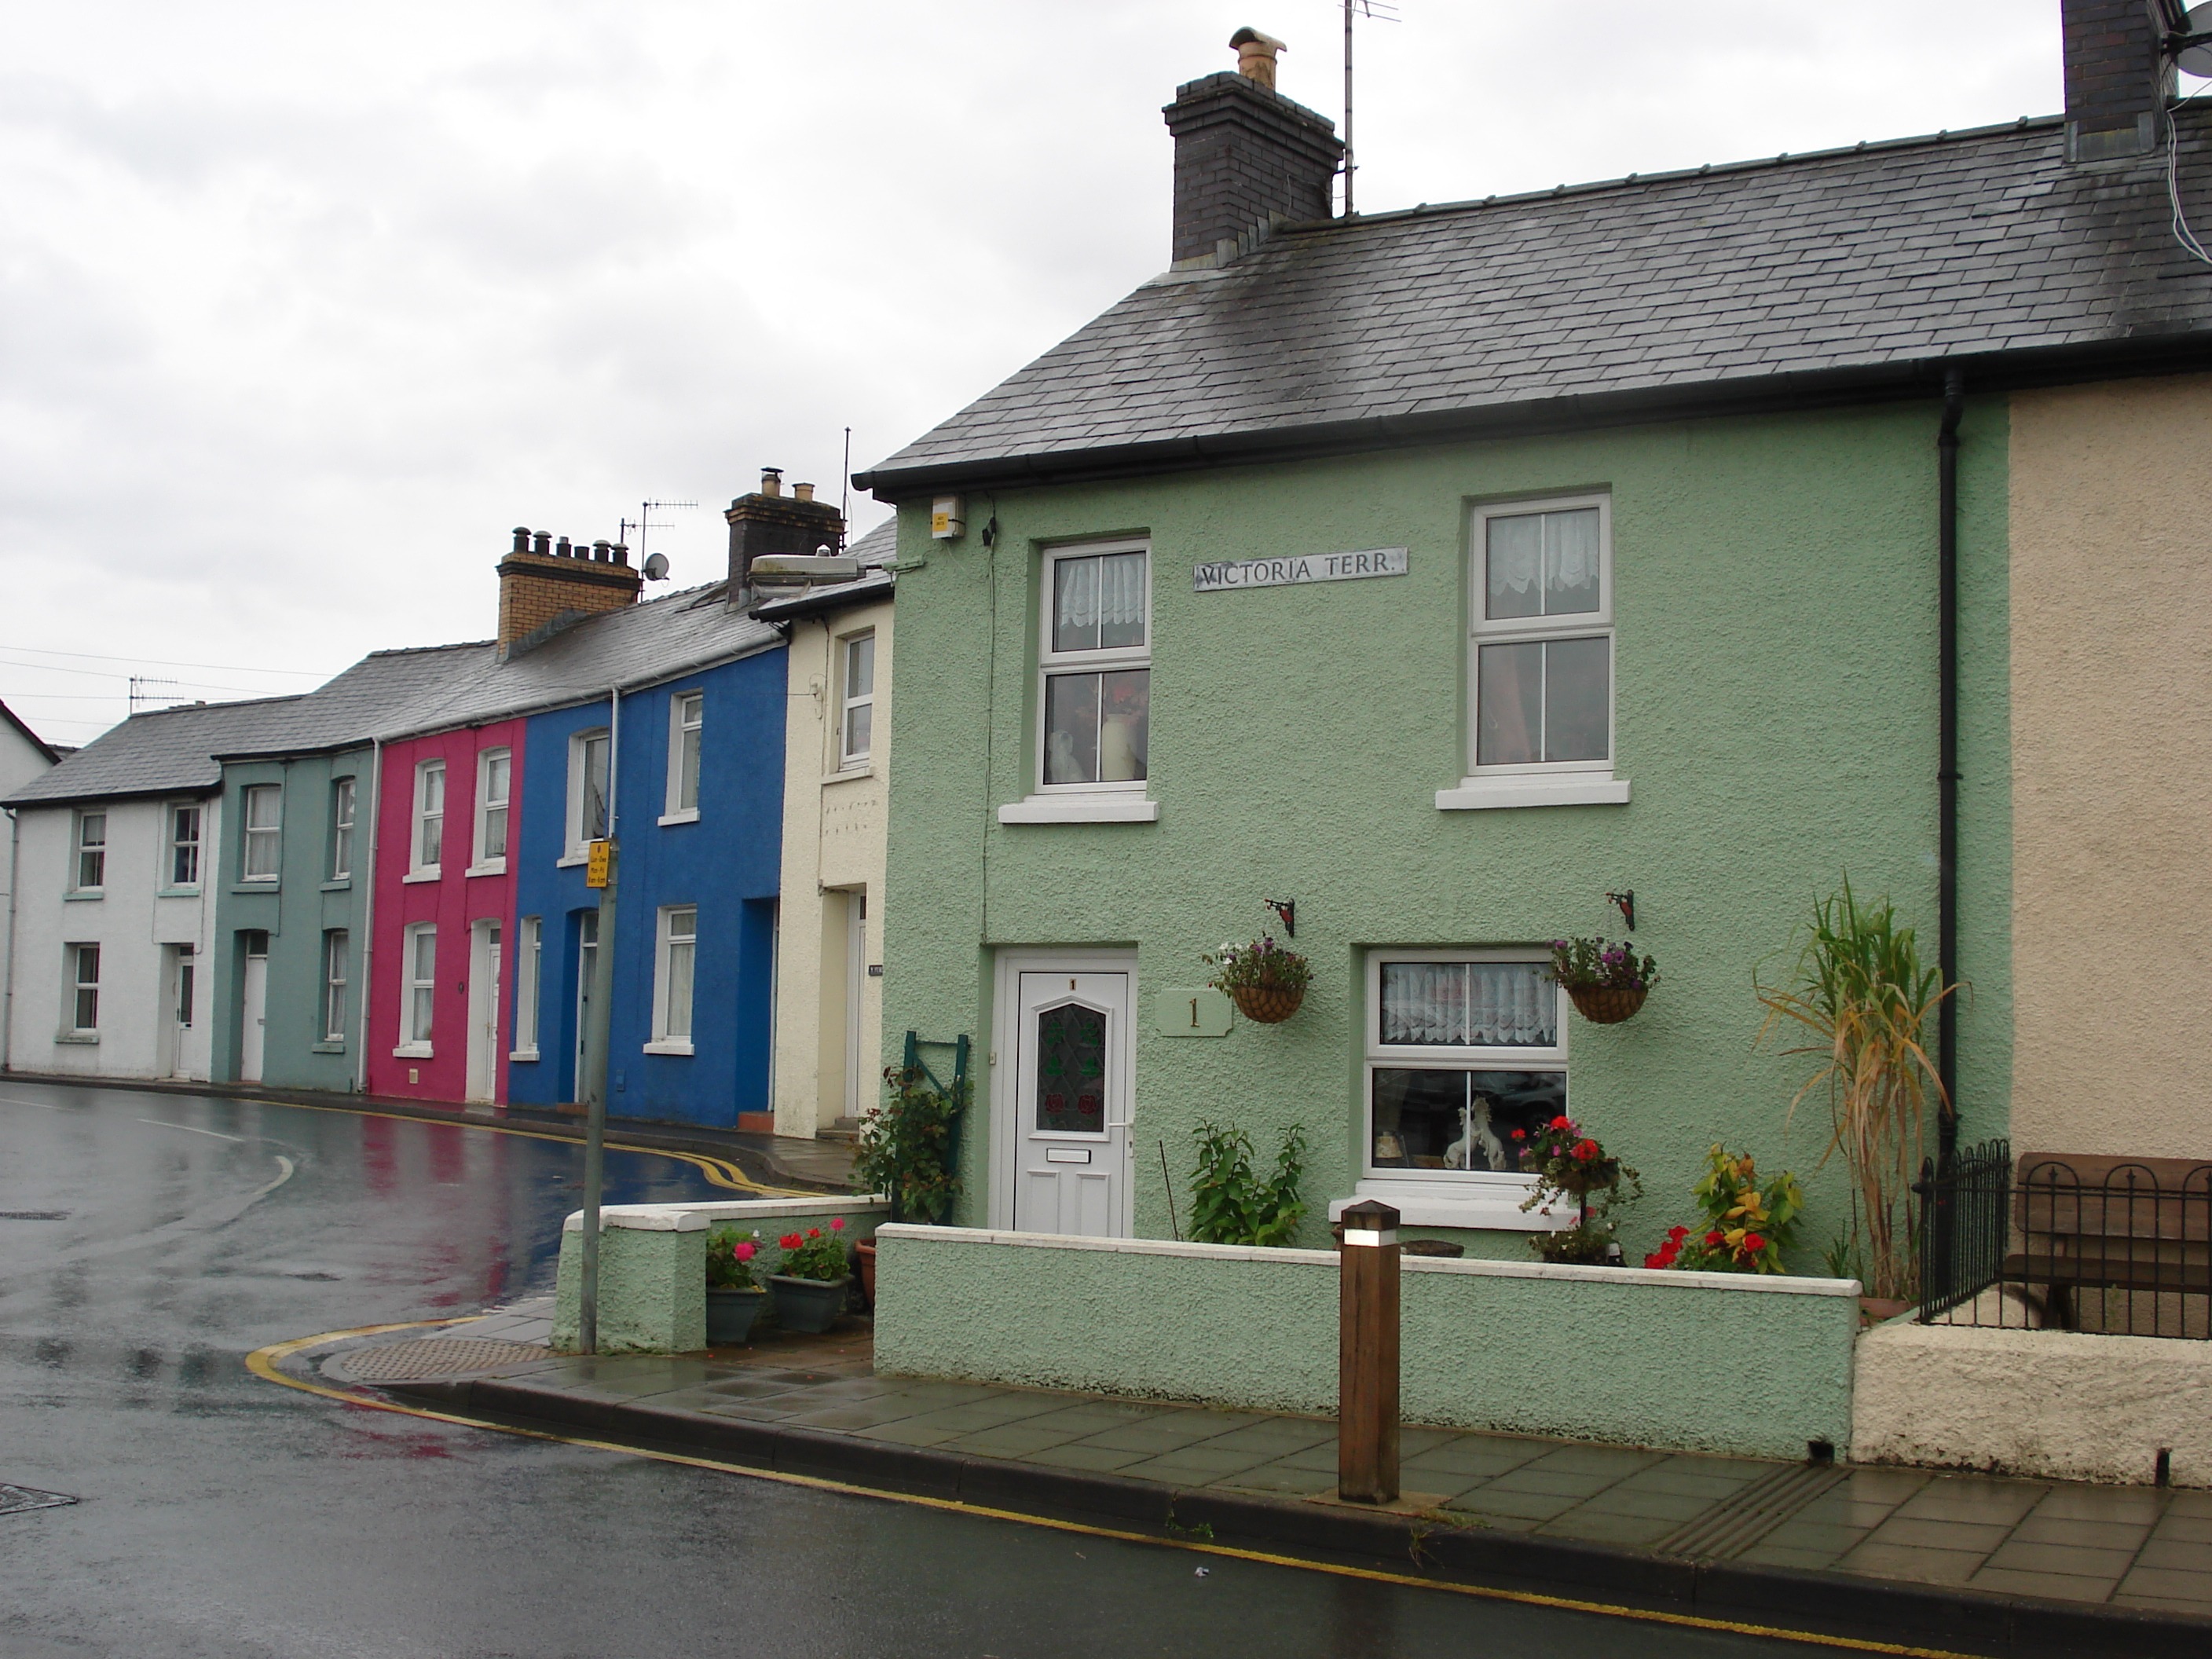
architecture, street, house, rain, town, building, wet, home, village, suburb, cottage, facade, property, residential, houses, ceredigion, neighbourhood, urban area, residential area, soaked, terraced houses, terraced, lampeter